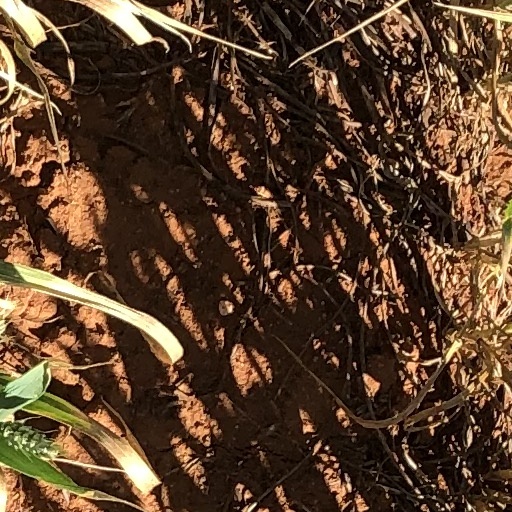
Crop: wheat